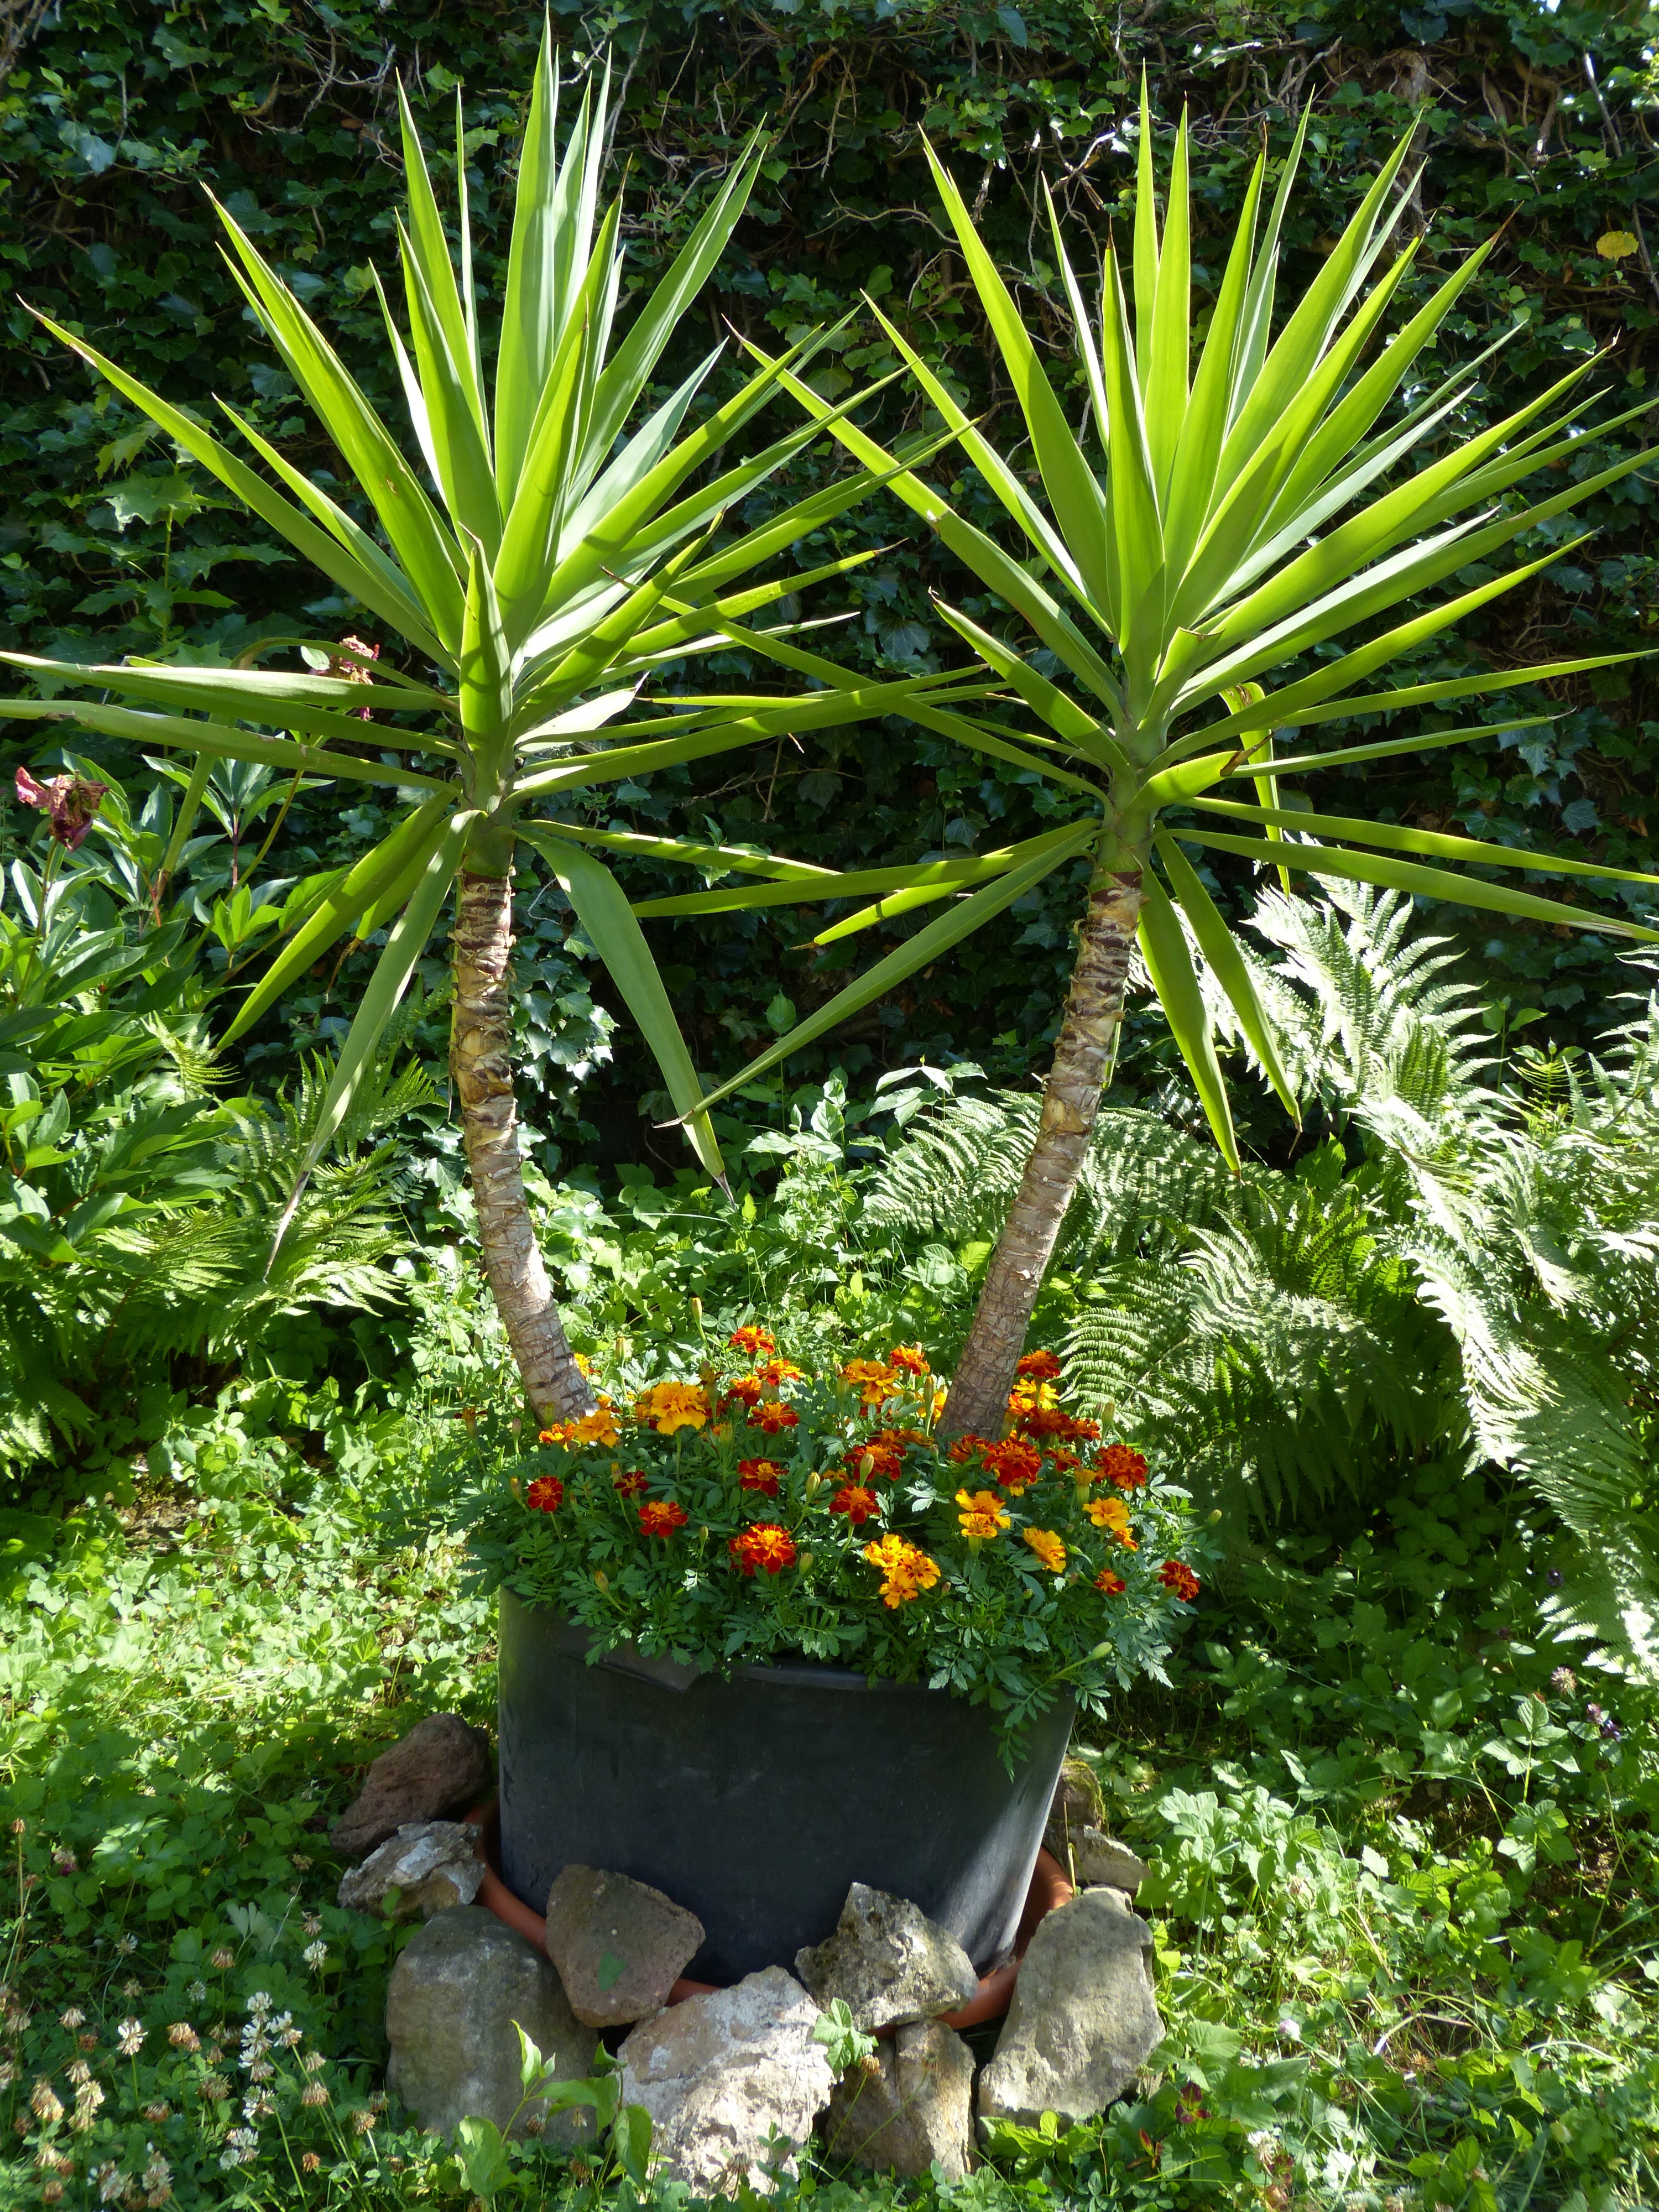
tree, blossom, plant, leaf, flower, bloom, orange, red, jungle, produce, color, botany, colorful, garden, flora, dead flower, vegetation, rainforest, asteraceae, beautiful, botanical garden, tropics, yucca, marigold, marigolds, composites, flowering plant, planters, summer flower, turkish carnation, asparagaceae, yucca palm, yucca gigantea, asparagus plant, land plant, arecales, palm family, yucca elephantipes, giant yucca, spineless yucca